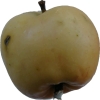
Label: apple